Ripley railway station

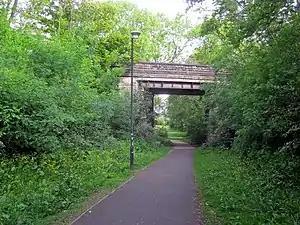
Modern pathway through the site of the station to the south of Nottingham Road in 2011

Ripley railway station was a railway station which served the town of Ripley in Derbyshire, England. It was opened in 1856 by the Midland Railway on its Ripley branch from Little Eaton Junction, approximately north of Derby. In 1890 it became the terminus of a line from Heanor Junction on the Erewash Valley Line near Langley Mill.